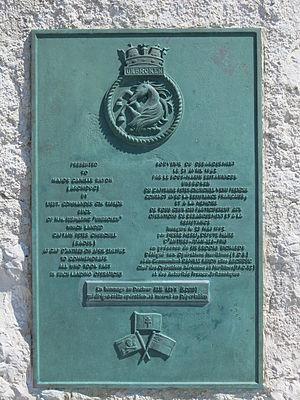
Monument en mémoire du débarquement de l'officier Peter Churchill du sous-marin anglais HMS Unbroken pour contacter la Résistance. Antibes (Alpes-Maritimes).
Cet article traite du Special Operations Executive en France. Il évoque l’action des différentes sections de ce service secret britannique qui ont été impliquées à des titres divers dans l'action subversive de soutien à la Résistance intérieure dans ce pays pendant la Seconde Guerre mondiale.
Peter Churchill était un agent du service secret Special Operations Executive pendant la Seconde Guerre mondiale. Ses missions l'amenèrent quatre fois en France. Il dirigea le réseau SPINDLE dans le sud-est de la France. Il fut arrêté et déporté par les Allemands, mais survécut. Peter Churchill n'avait aucun lien de parenté avec Winston Churchill.